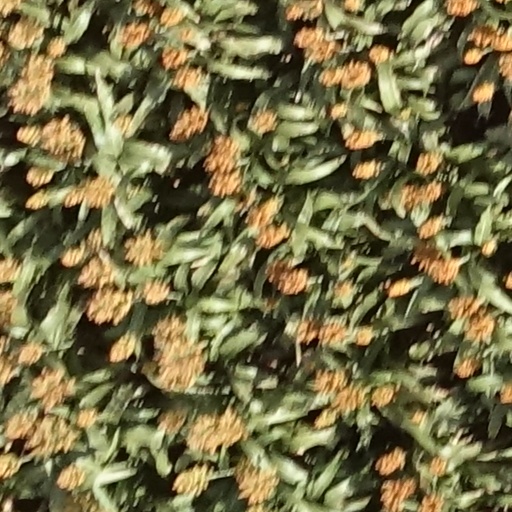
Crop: sorghum